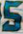
Number: 5